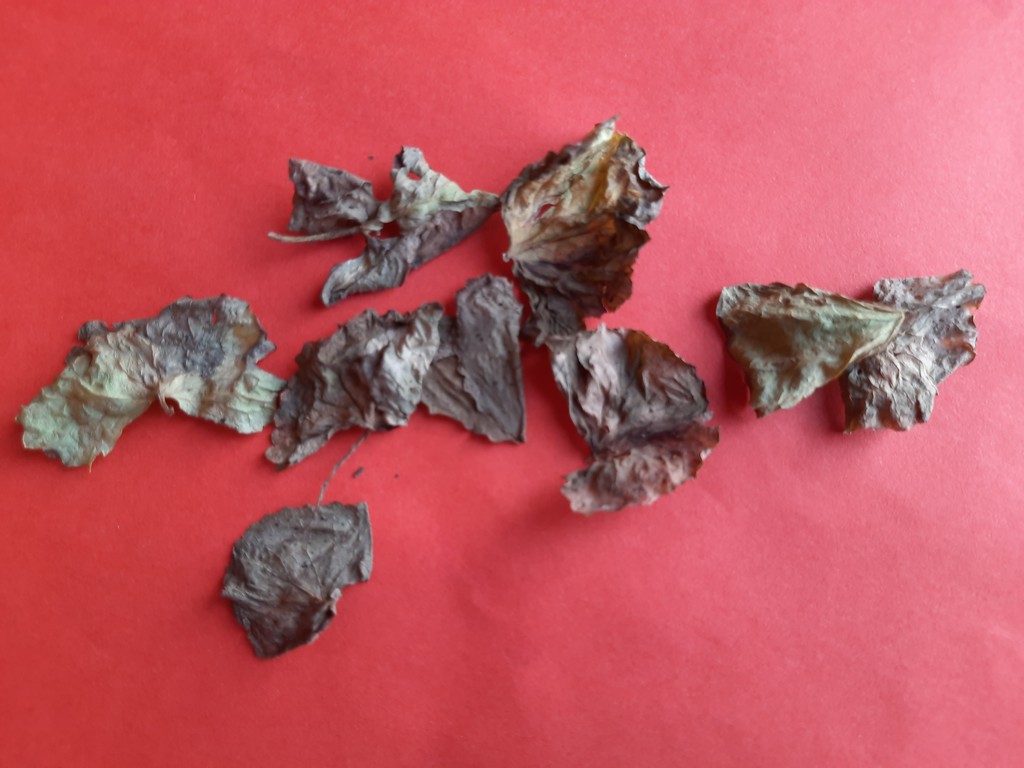
Label: Dried